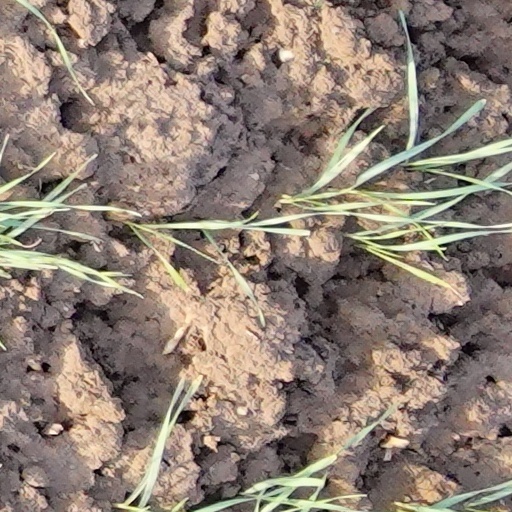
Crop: wheat